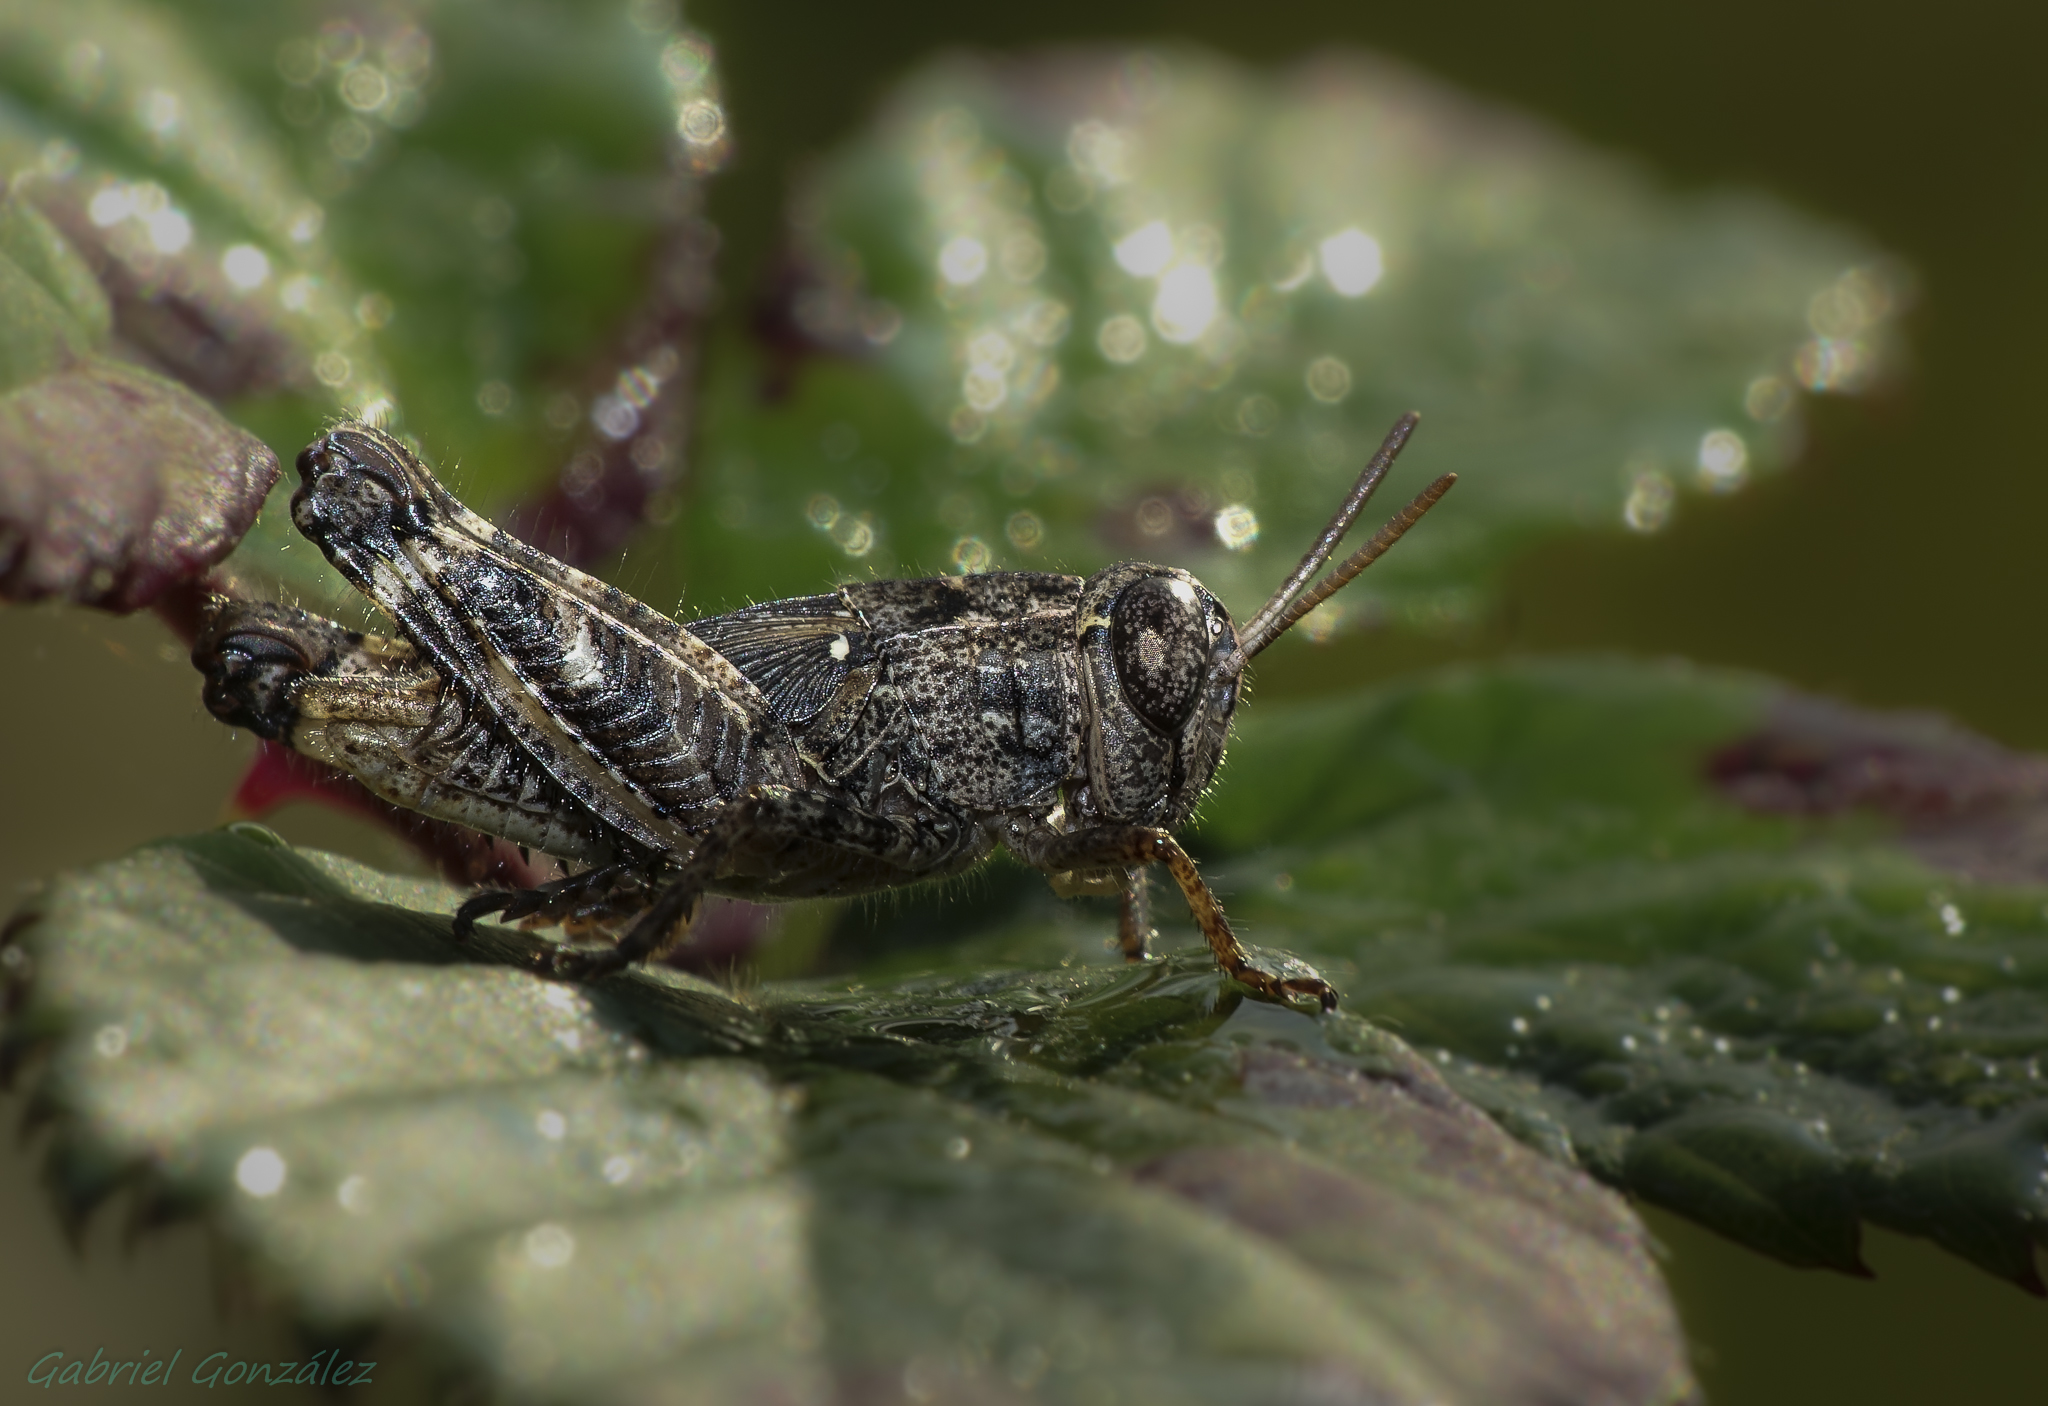
nature, photography, wildlife, insect, macro, fauna, invertebrate, close up, animals, naturaleza, grasshopper, locust, weevil, ggl1, gaby1, xovesphoto, animales, sonyrx10, rx10, gphoto, xelodegalicia, raynox250, macro photography, arthropod, gabrielcoru a, true bugs, cricket like insect